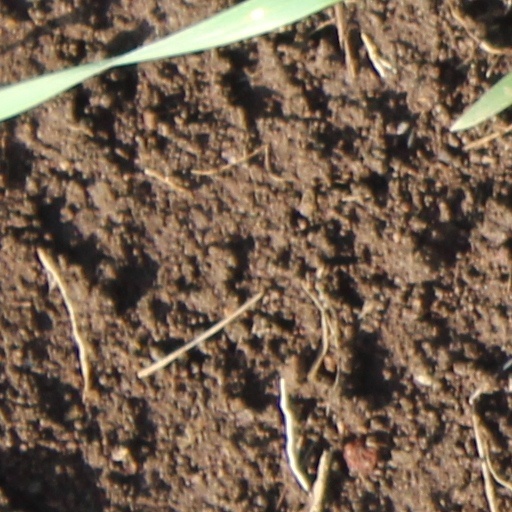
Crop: wheat